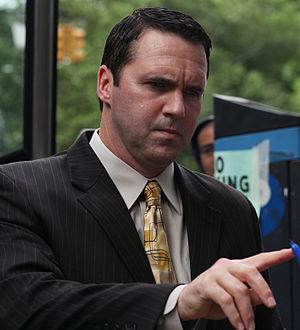
William Edward Ranford, dit Bill Ranford, est un gardien de but professionnel de hockey sur glace qui a pris sa retraite en 2000.